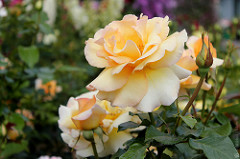
Flower: rose